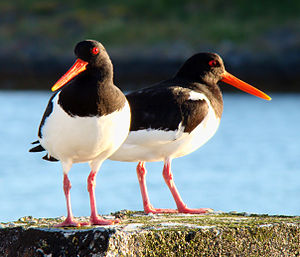
Strandskade
Strandskaden er en vadefugl med en karakteristisk sort og hvid fjerdragt og røde ben og næb. Fuglen yngler i adskilte områder fra Vesteuropa til Østasien samt på New Zealand. I Danmark er den almindelig langs kysterne, men findes også ved åer og søer i indlandet samt på flade hustage i byerne. Et stort antal strandskader overvintrer i Vadehavet. Strandskaden er nationalfugl på Færøerne, hvor den kaldes Tjaldur.